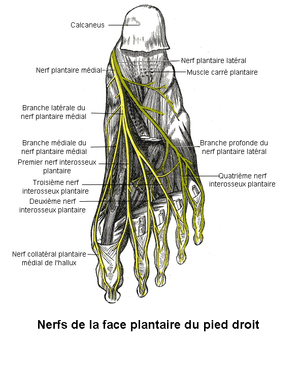
Le nerf plantaire médial est la branche la plus interne des deux nerfs situés au niveau de la plante du pied.
Le muscle court fléchisseur du petit orteil ou muscle court fléchisseur du cinquième orteil est un muscle de la face plantaire du pied.
Le névrome de Morton, est une formation pseudo-tumorale siégeant sur un trajet nerveux à la face plantaire du pied. La zone concernée est une zone d'anastomose entre les deux nerfs responsables de la sensibilité de la plante du pied : nerf plantaire médial et nerf plantaire latéral. Elle est l'une des plus vues en consultation de médecine générale, d'ostéopathie et de rhumatologie.
Le nerf plantaire latéral est un des nerfs du pied. Il innerve la partie latérale de la peau et la plupart des muscles profond de la plante du pied. Il est analogue au nerf ulnaire au niveau de la main.